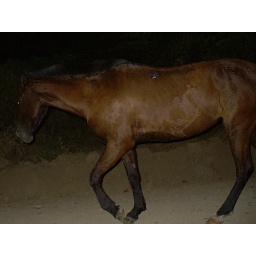
a horse running loose in the middle of the road at night